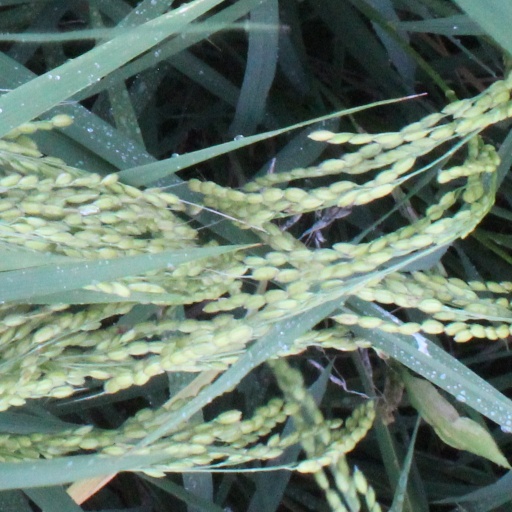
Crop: rice